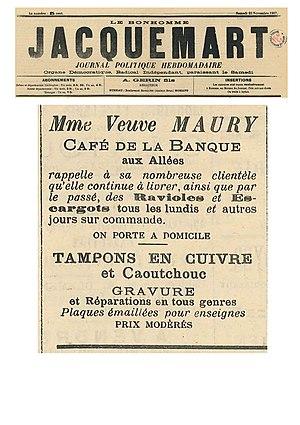
Réclame de la mère Maury en 1907
La mère Maury, de son vrai nom Marie-Louise Maury, est née, le 15 août 1863, à Bourg-de-Péage, et, s'est éteinte, le 19 janvier 1941, à Romans-sur-Isère. Elle fut une cuisinière connue pour ses ravioles.